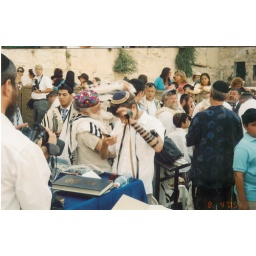
A bar mitzva boy putting on tefillin (phylacteries) at the Western Wall in Jerusalem.